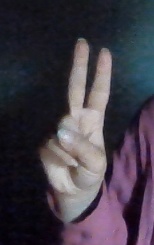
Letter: taa